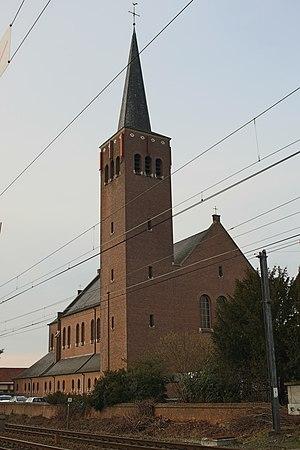
La gare de Kessel est une halte ferroviaire belge de la ligne 15, d'Anvers à Hasselt située près de Kessel sur la commune de Nijlen, dans la province d'Anvers en Région flamande.